C11orf16

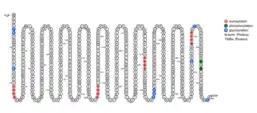

The protein is predicted to be localized to the nucleus with the probability of 47.8%; mitochondria with the probability of 26.1%.